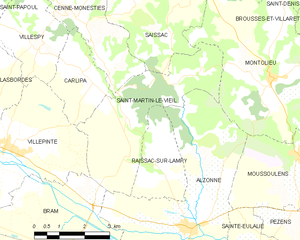
Carte des communes françaises: Saint-Martin-le-Vieil